Nalanda mahavihara

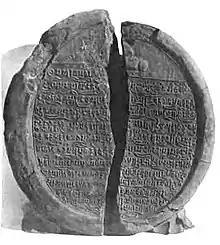
Seal of Harsha found in Nalanda

In the Indian tradition and texts, kings were called by many epithets and names. Scholars such as Andrea Pinkney and Hartmut Scharfe conclude that "Shakraditya" is same as Kumaragupta I. He was the emperor belonging to the Hindu dynasty of the Guptas. Further, numismatic evidence discovered at Nalanda corroborate that Kumaragupta I was the founder patron of the Nalanda monastery-university.